Sir Charles Tennant, 1st Baronet

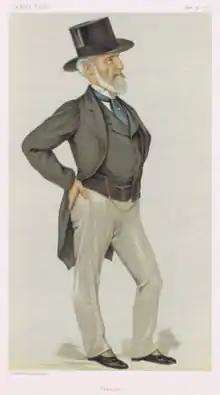
"Glasgow"Tennant as caricatured in "Vanity Fair", June 1883

Sir Charles Clow Tennant, 1st Baronet, (4 November 1823 – 4 June 1906) was a Scottish businessman, industrialist and Liberal politician.